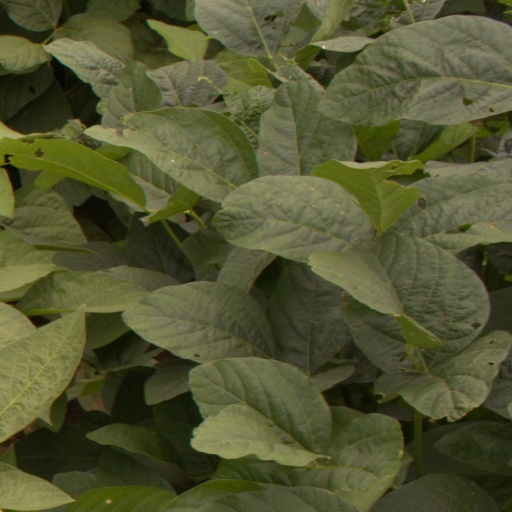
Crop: soybean